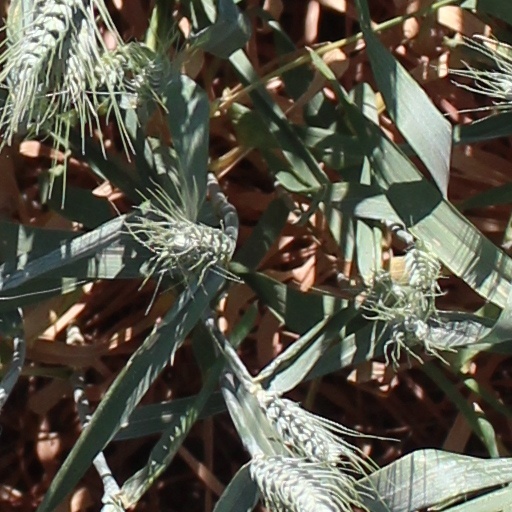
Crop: wheat